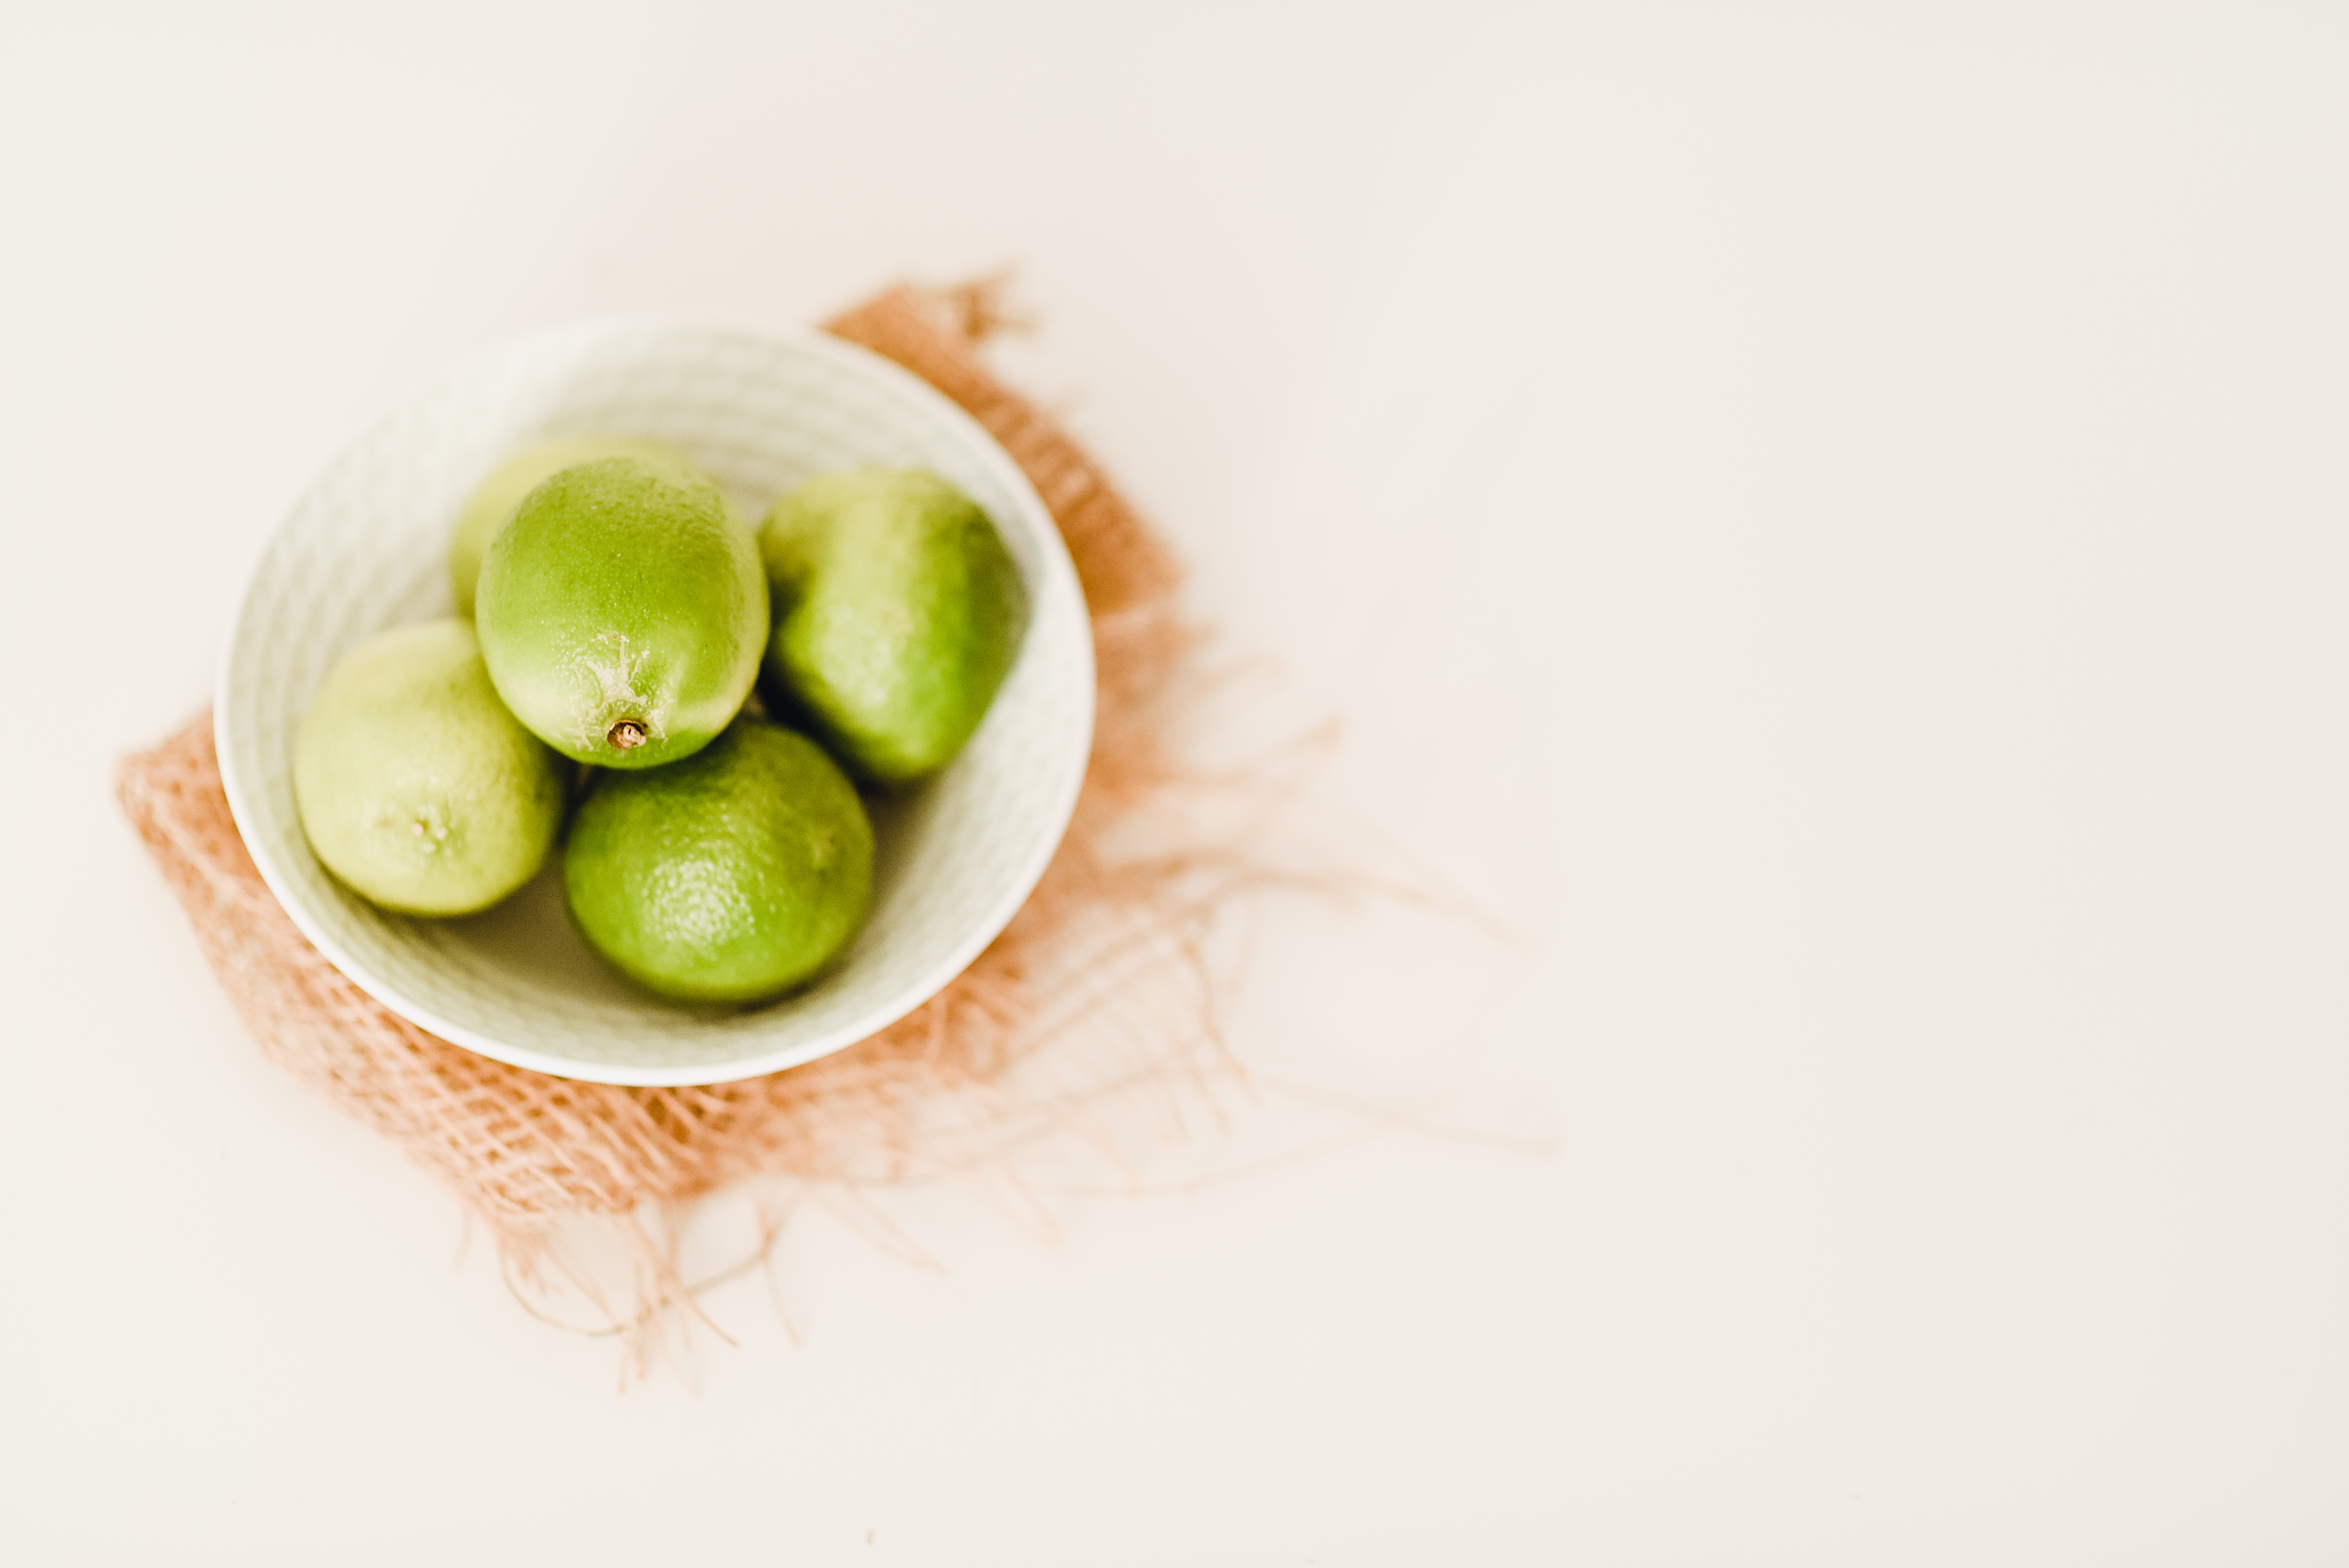
plant, white, fruit, bowl, food, green, produce, lime, coconut, minimal, liqueur, citrus, flavor, flowering plant, land plant